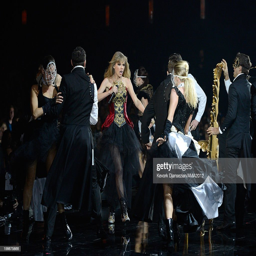
country pop artist performs onstage during awards held .